Brunswick tram depot

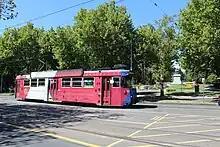
Z3 158 as the "Royal Tram" used to convey Queen Elizabeth II and Prince Philip during their visit in October 2011

While visiting Melbourne in October 2011, Queen Elizabeth II and Prince Philip travelled aboard Z3 158, decorated as a "Royal Tram". It was driven by a Brunswick driver, from Federation Square to Government House, along St Kilda Road.